Lime Street (TV series)

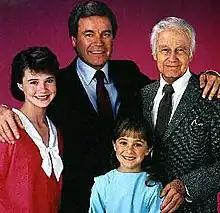
"Lime Street" cast photograph. Clockwise from left: Samantha Smith, Robert Wagner, Lew Ayres, and Maia Brewton

Lime Street is an American action/drama series that aired on the ABC television network during the 1985 television season. The series was created by Linda Bloodworth-Thomason, who also served as executive producer alongside husband Harry Thomason, and series star Robert Wagner.